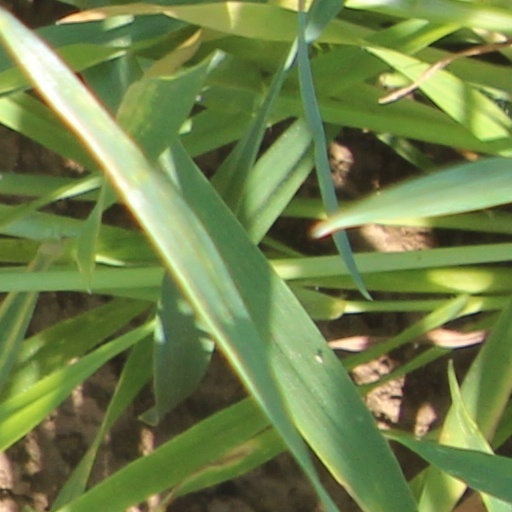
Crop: wheat